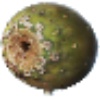
Label: cactus_fruit